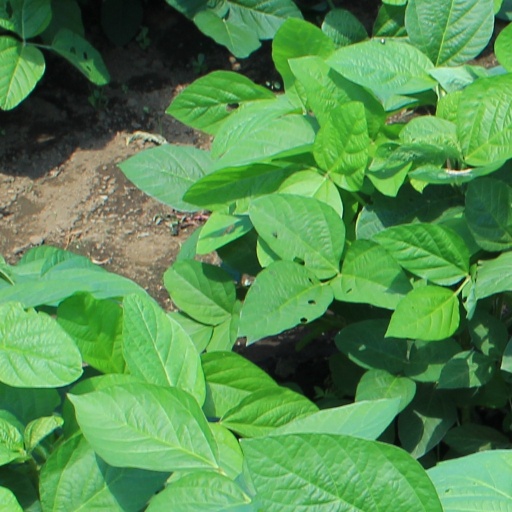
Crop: soybean